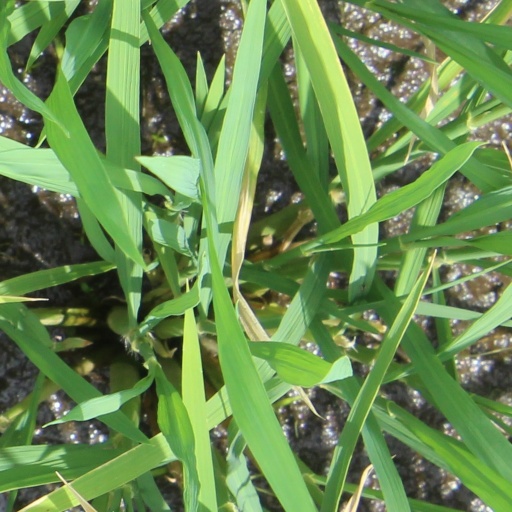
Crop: rice